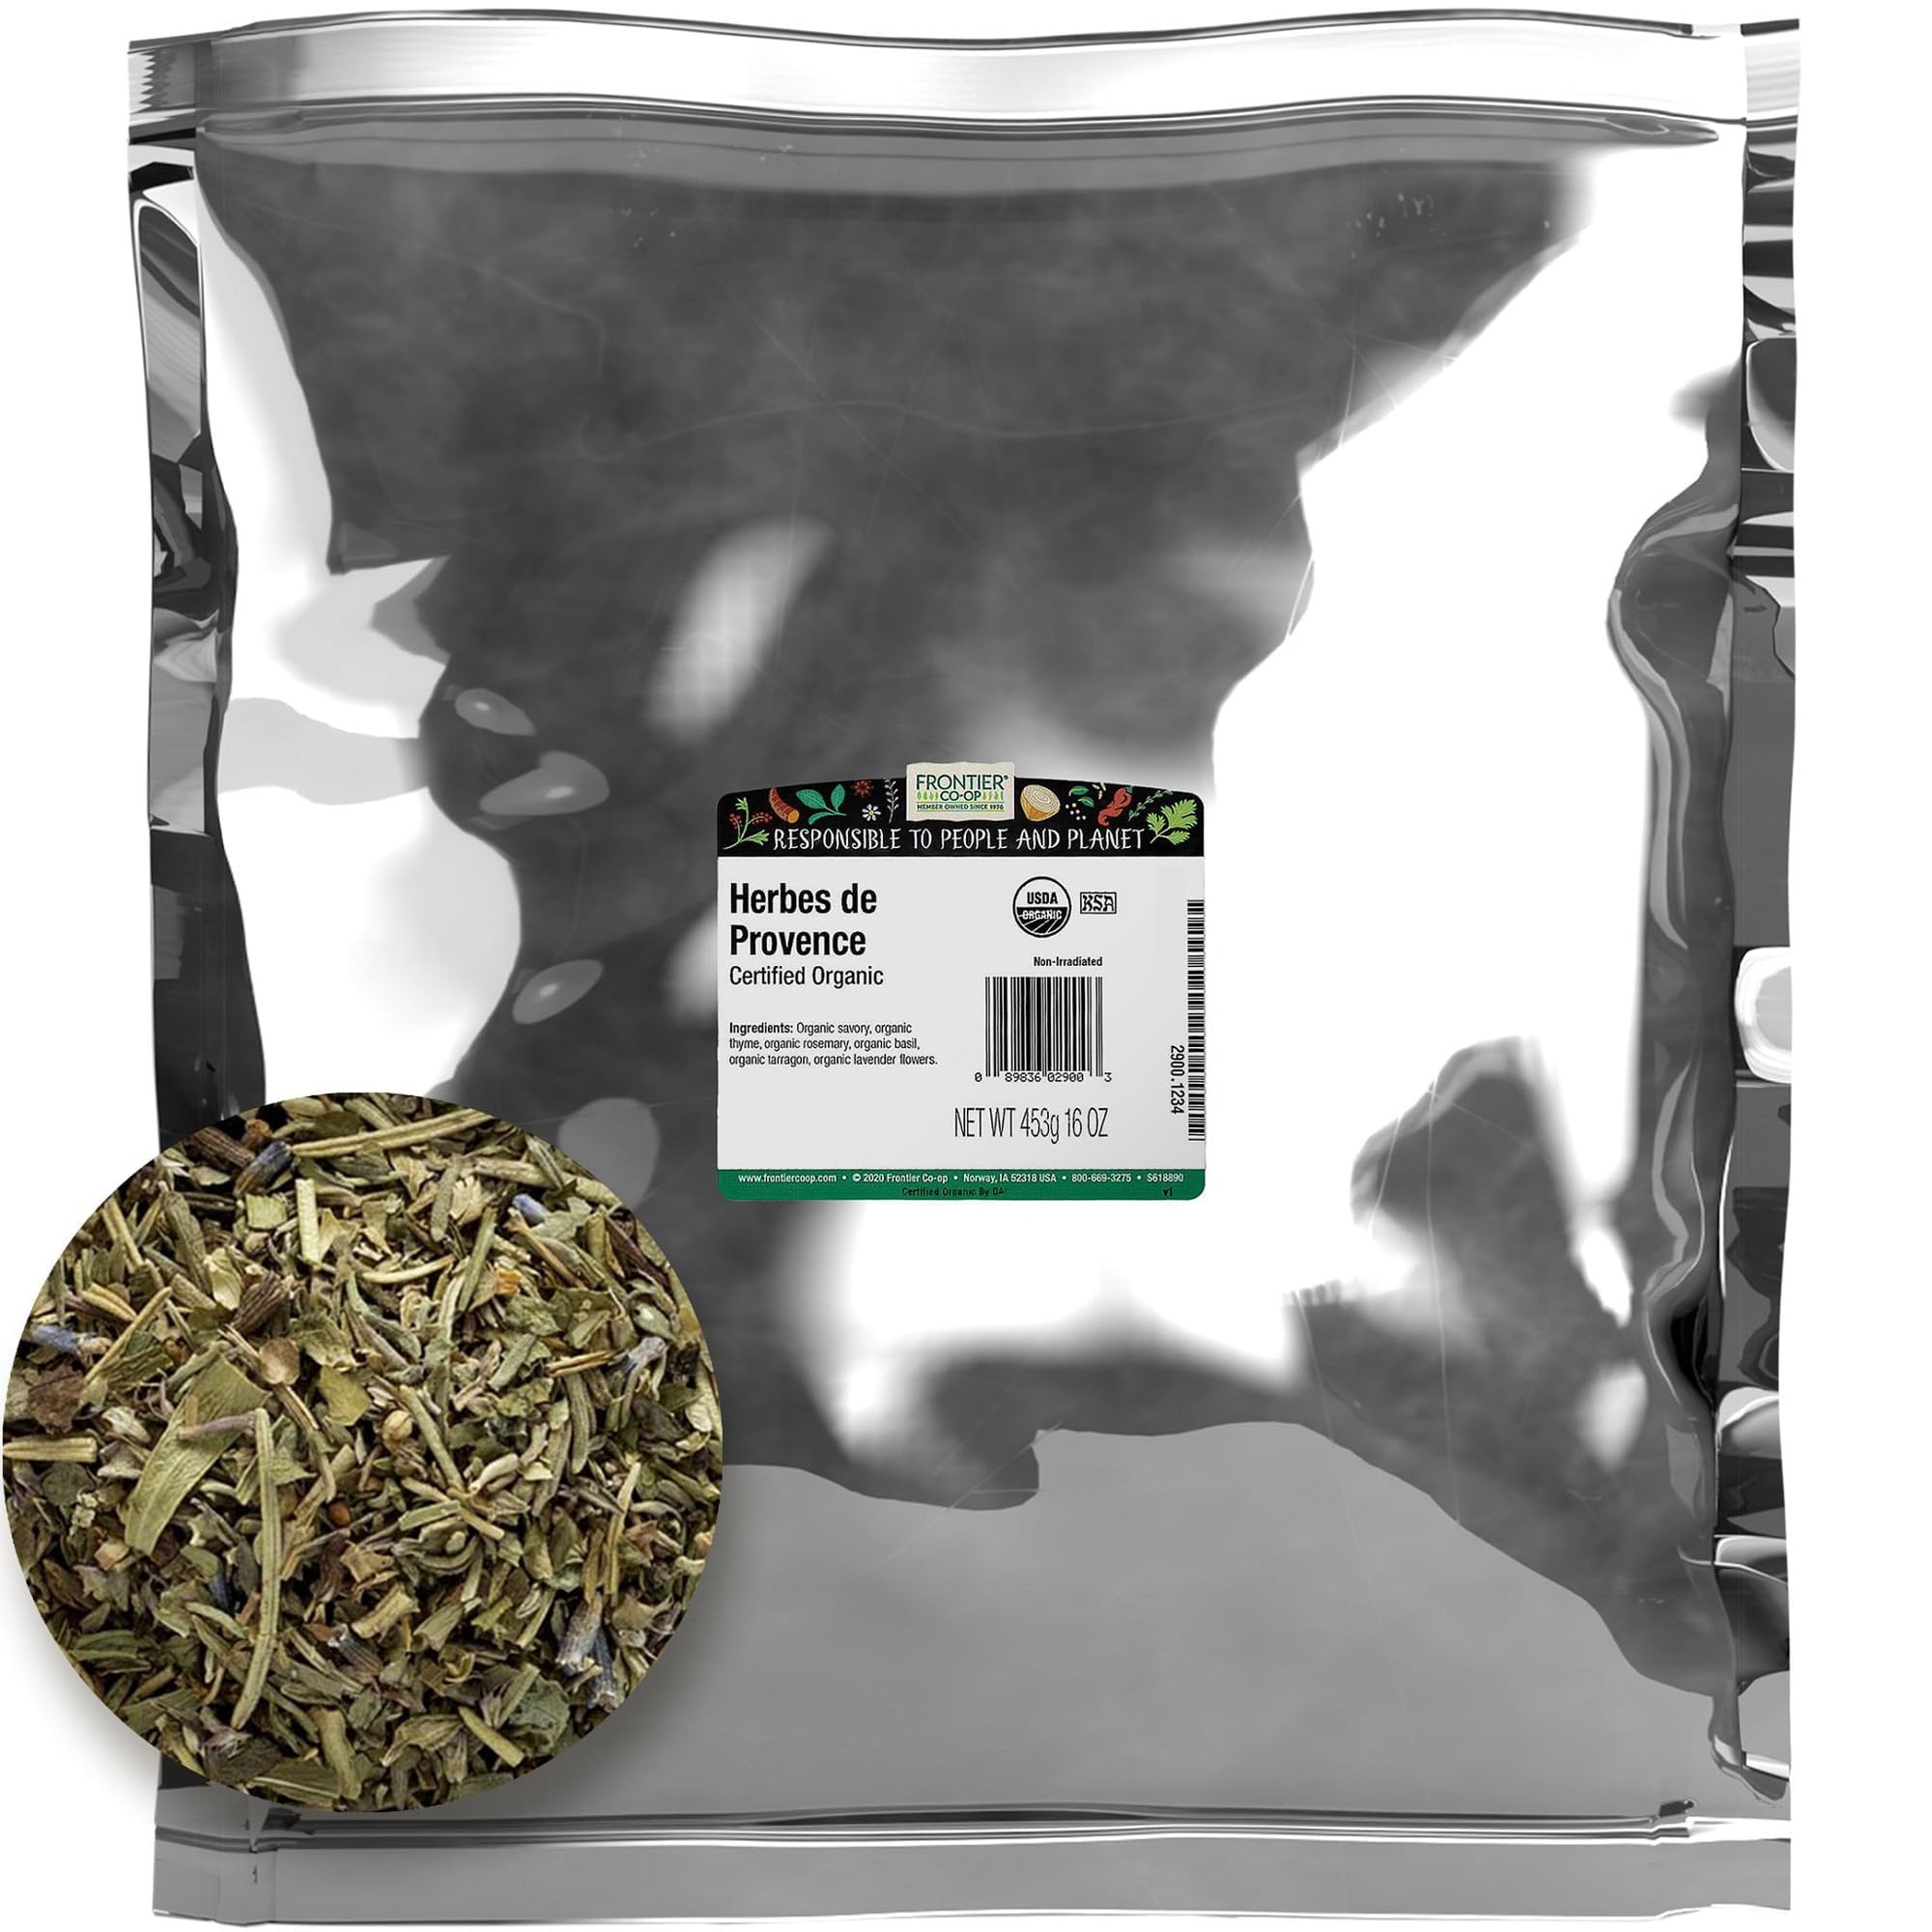
Item Name: Frontier Herbes De Provence Certified Organic, 16 Ounce Bag
Bullet Point 1: Common Name: Herbes de Provence
Bullet Point 2: Package Type: Bulk Bag
Bullet Point 3: Organic, Kosher
Value: 16.0
Unit: Ounce

Price: 24.88